Question: Please indicate a possible affordance area of baseball bat that can be used for hitting
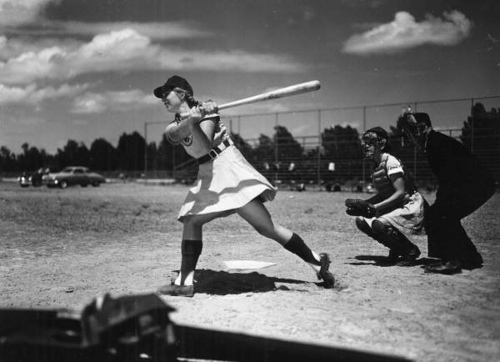
Answer: [276.813, 80.229, 319.844, 98.411]